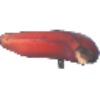
Label: Banana Red 1